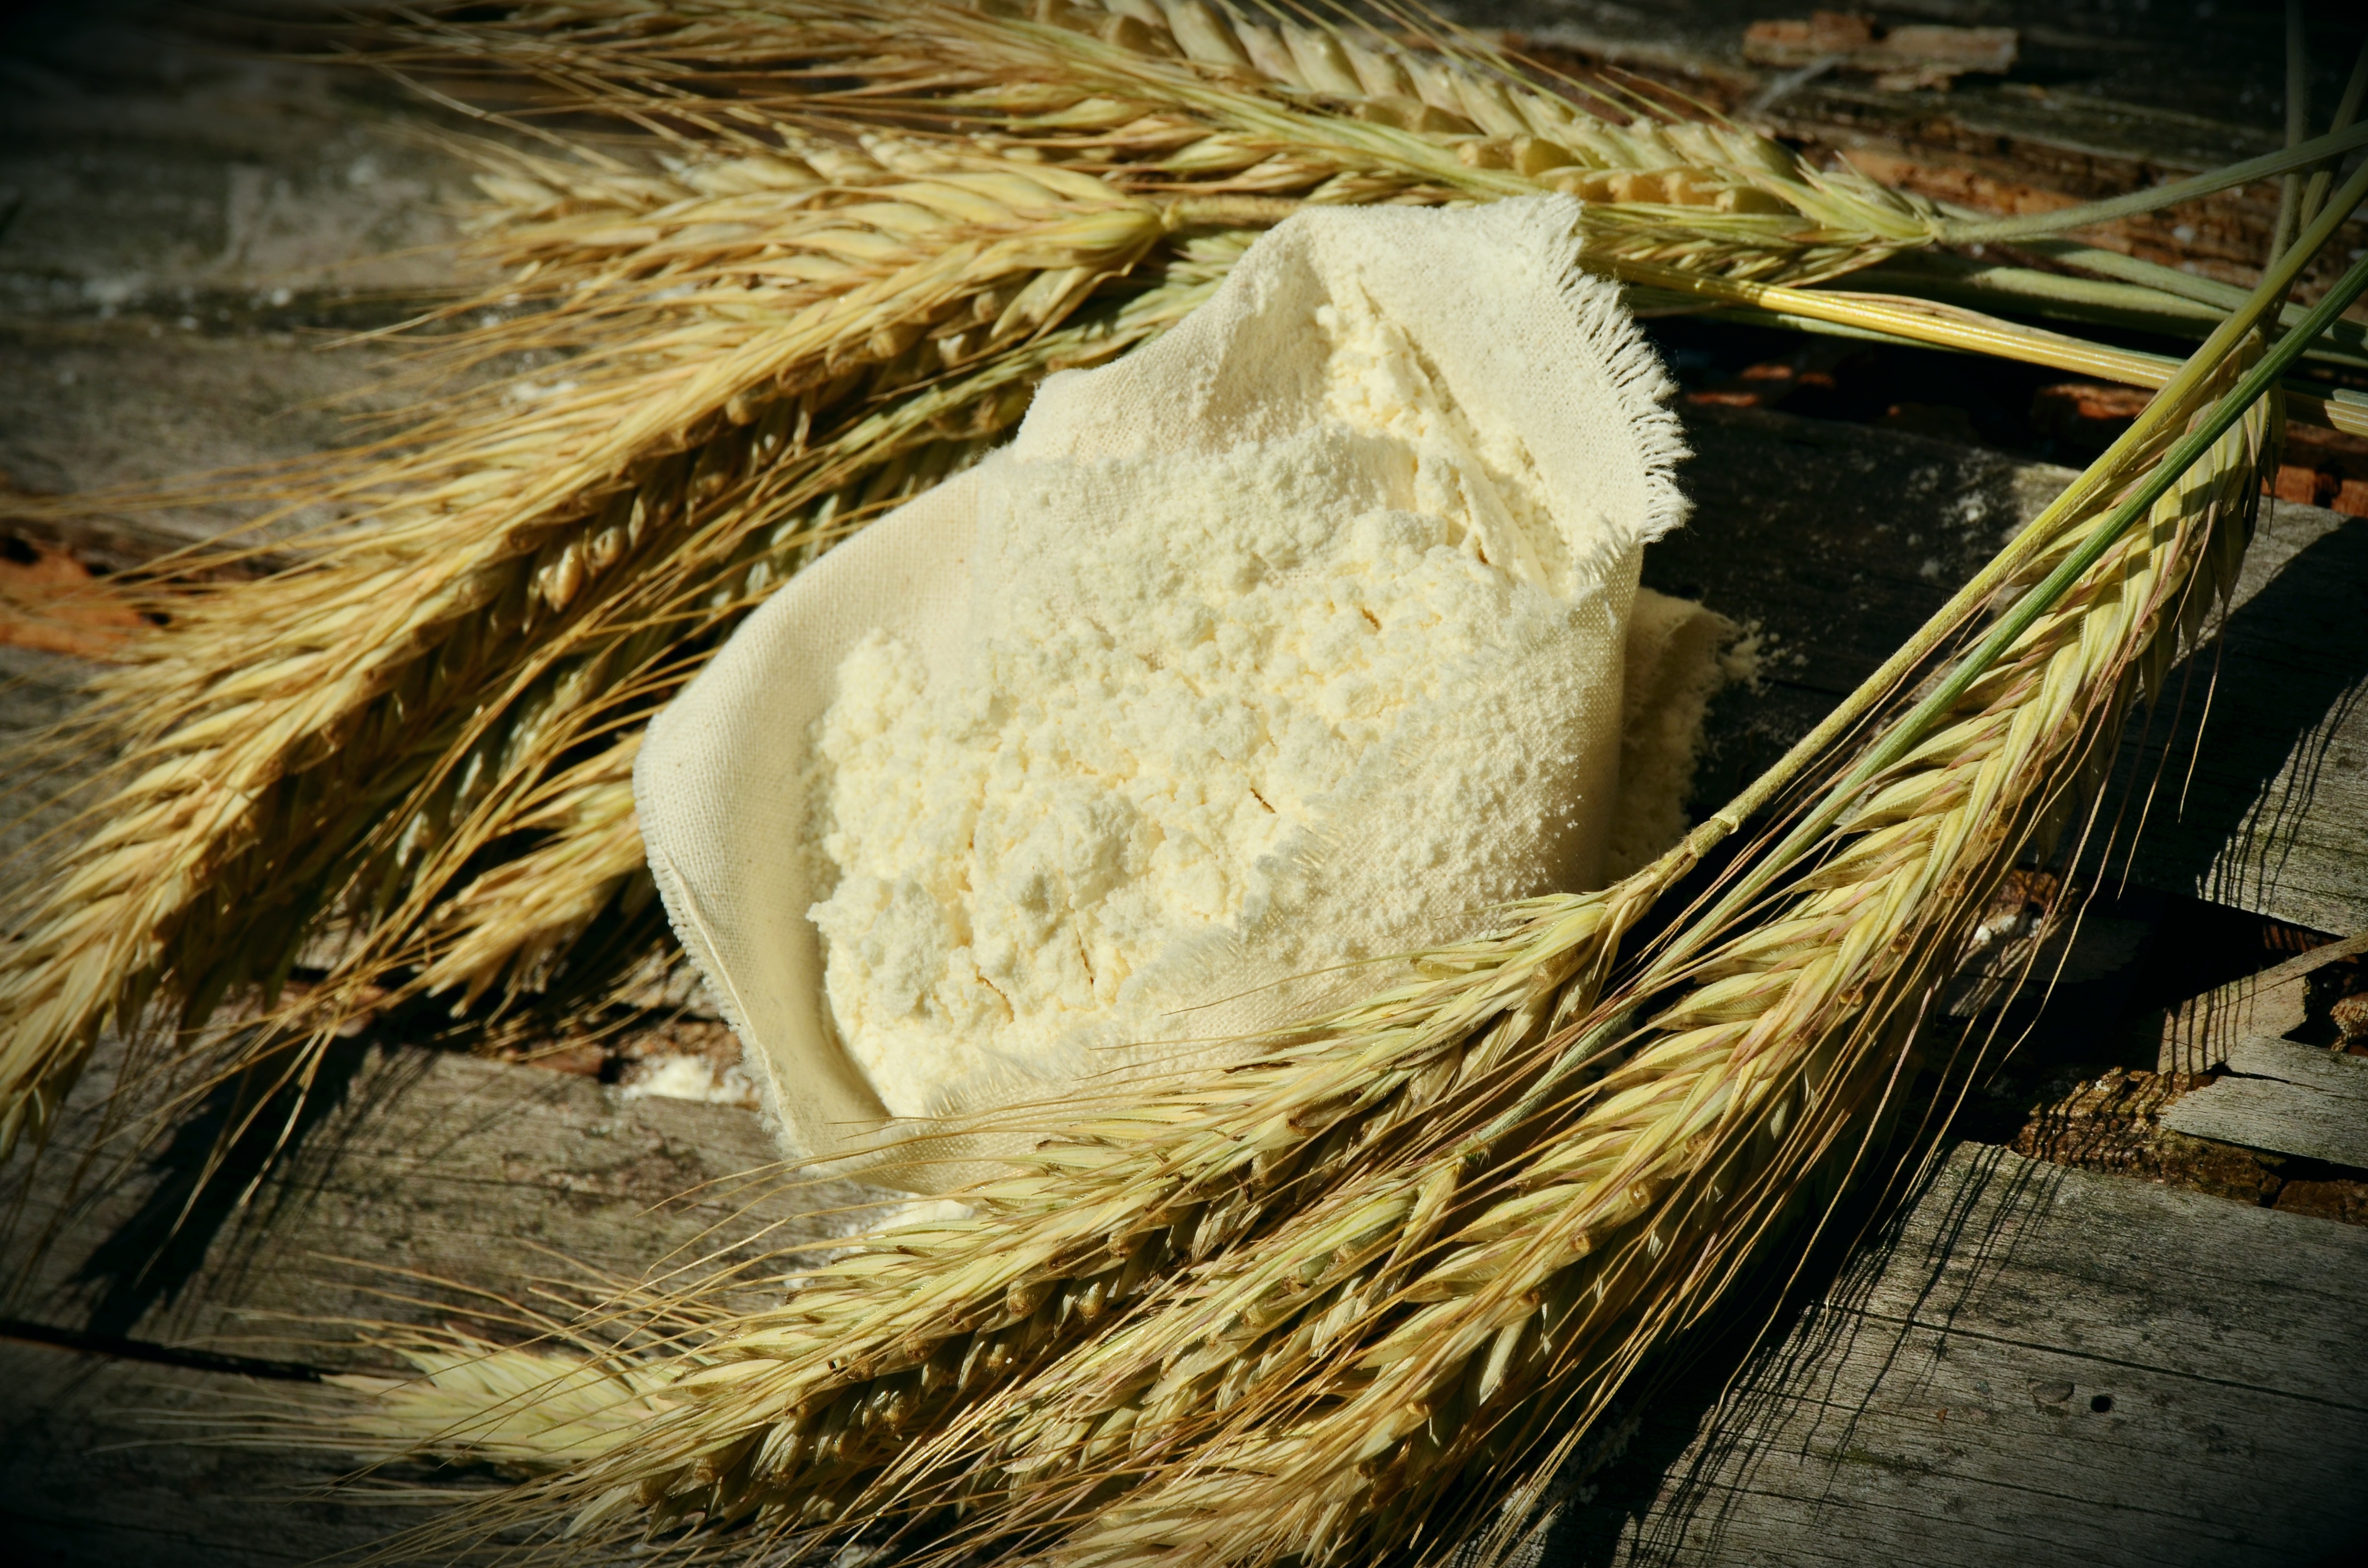
water, nature, rock, wood, barley, spike, grind, nutrition, cereals, flour, grass family